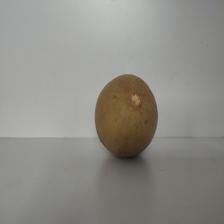
Size: Large